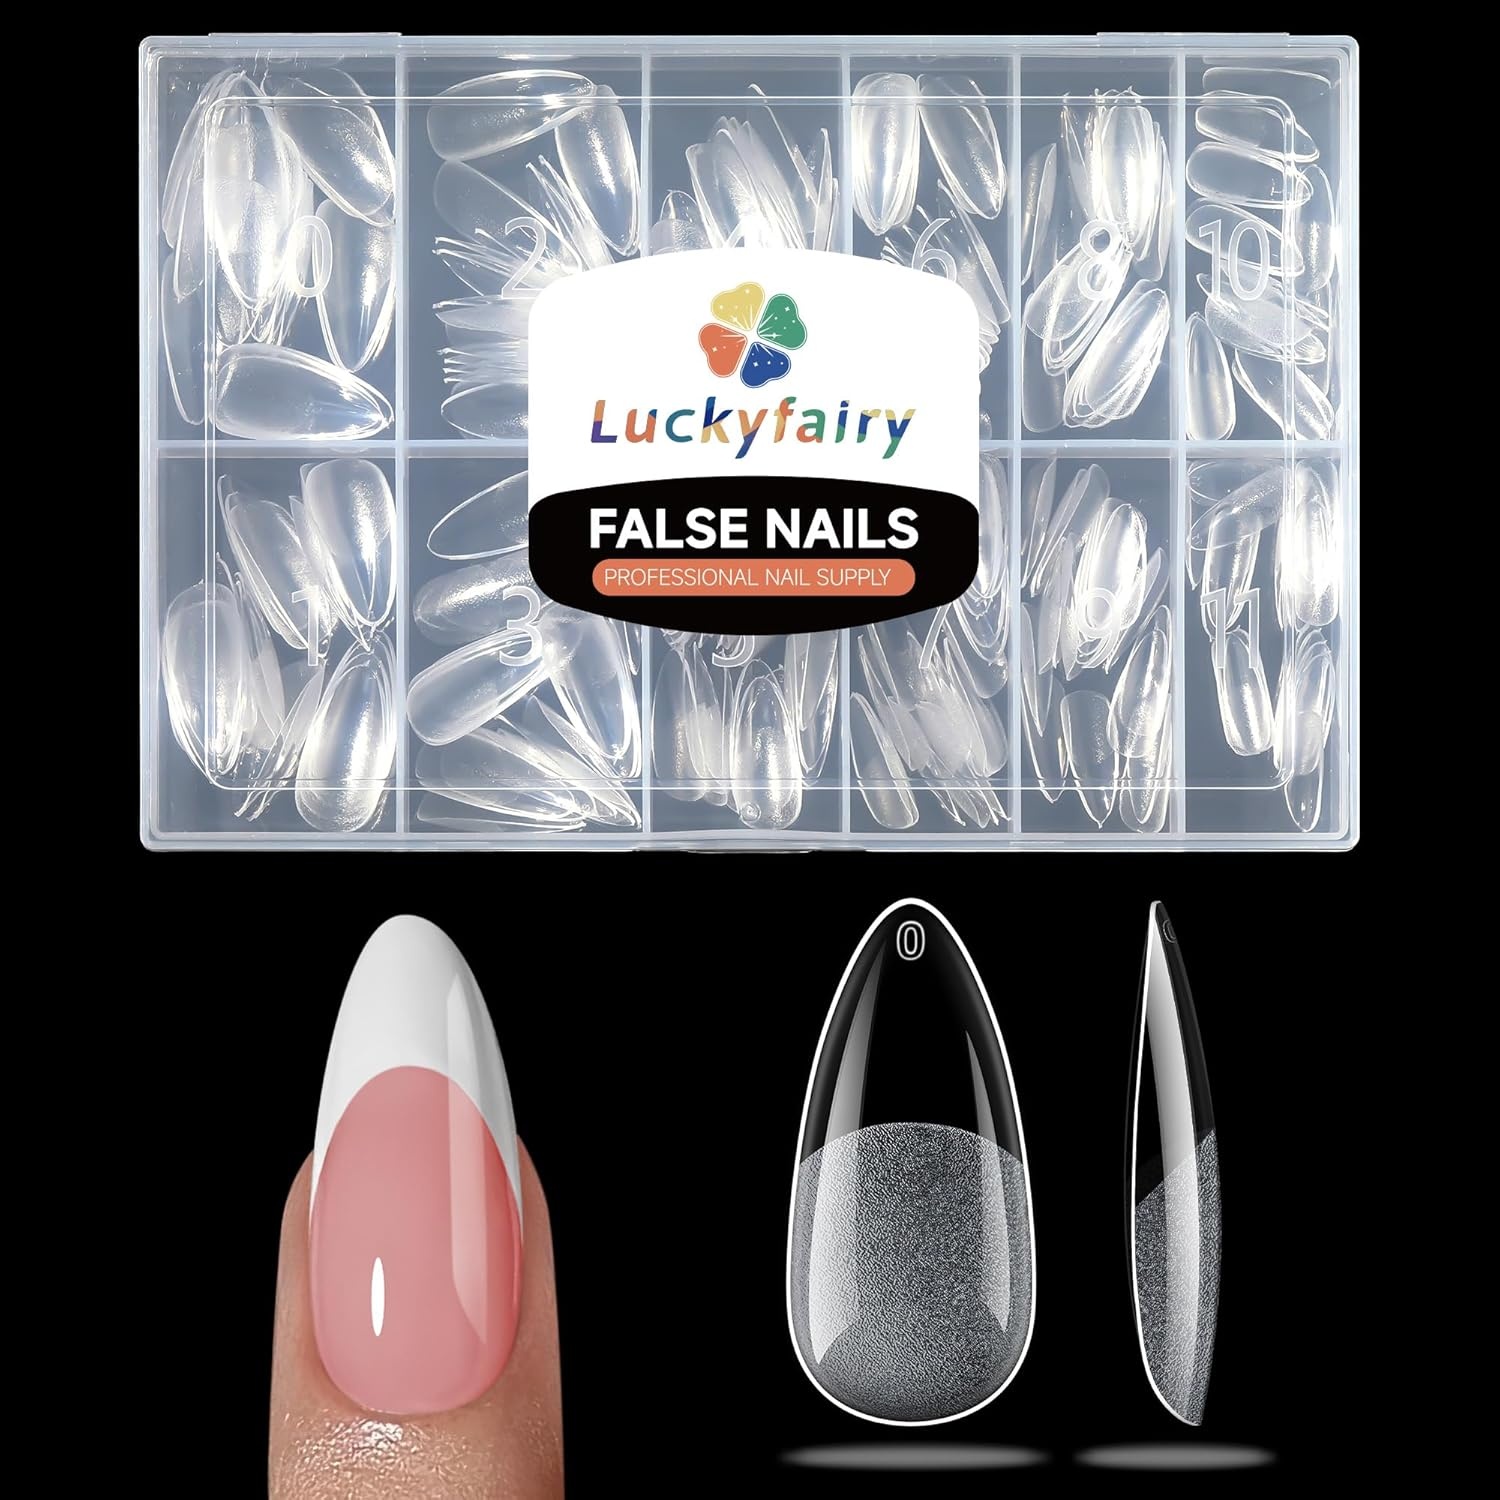
Medium Almond Nail Tips, 360pcs Soft Gel Pre-Shaped Acrylic Fake Nails, Half Matte Full Cover Clear Gelly Press on Flase Nail Tips for Extension Nail Manicure Home DIY 12 Sizes Gelly Tips
Overview Color : Clear Material : Gel Brand : Luckyfairy Pattern : B-Medium Almond Item Form : Gel About this item Upgrade Ultra Matted Medium Alomod Tips: Utilizes the latest 70 grit matte technology(others: >80 grit), our fake nail tips do not need to be filed and fit the nails better, used with Luckyfairy glue, the adhesion ability is stronger and can last for more than 28 days. 12 Sizes to Fit Your Nails: Luckyfairy almond tips come in 12 sizes, each marked with a size number for easy selection. We also include 2 extra sizes(No.0 and No.11) to ensure a perfect fit for large or small nails, providing a customized manicure experience. Easy to Use: Luckyfairy clear medium almond tips front end is thick and hard to break, and the back end is thin and has a more shallow curve to give you a natural wearing feel without feeling uncomfortable "tightness". Also, Pre-shape tips do not need to be filed and save much time. Foldable Soft Gel Tips: Crafted from gelly soft gel material, these fake nails leave no trace even when bent. Their bright clarity allows for easy pressing, trimming, and painting, helping you create your ideal nail shape effortlessly. Perfect for a true DIY manicure. Wide Application: Luckyfairy Soft Gel Tips can be used for gel nail polish, acrylic nails, dip powder nails, poly nail extension gel, nail decorations, etc. Suitable for both DIY at home and professional nail salons.
Brand: LUCKYFAIRY
Category: Health & Beauty > Personal Care > Cosmetics > Nail Care > False Nails